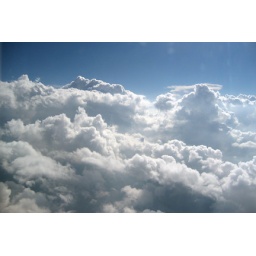
in the airplane flying to chicago, 7/07